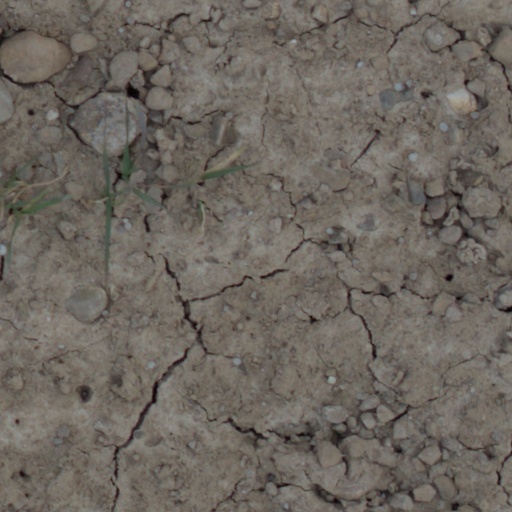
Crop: wheat